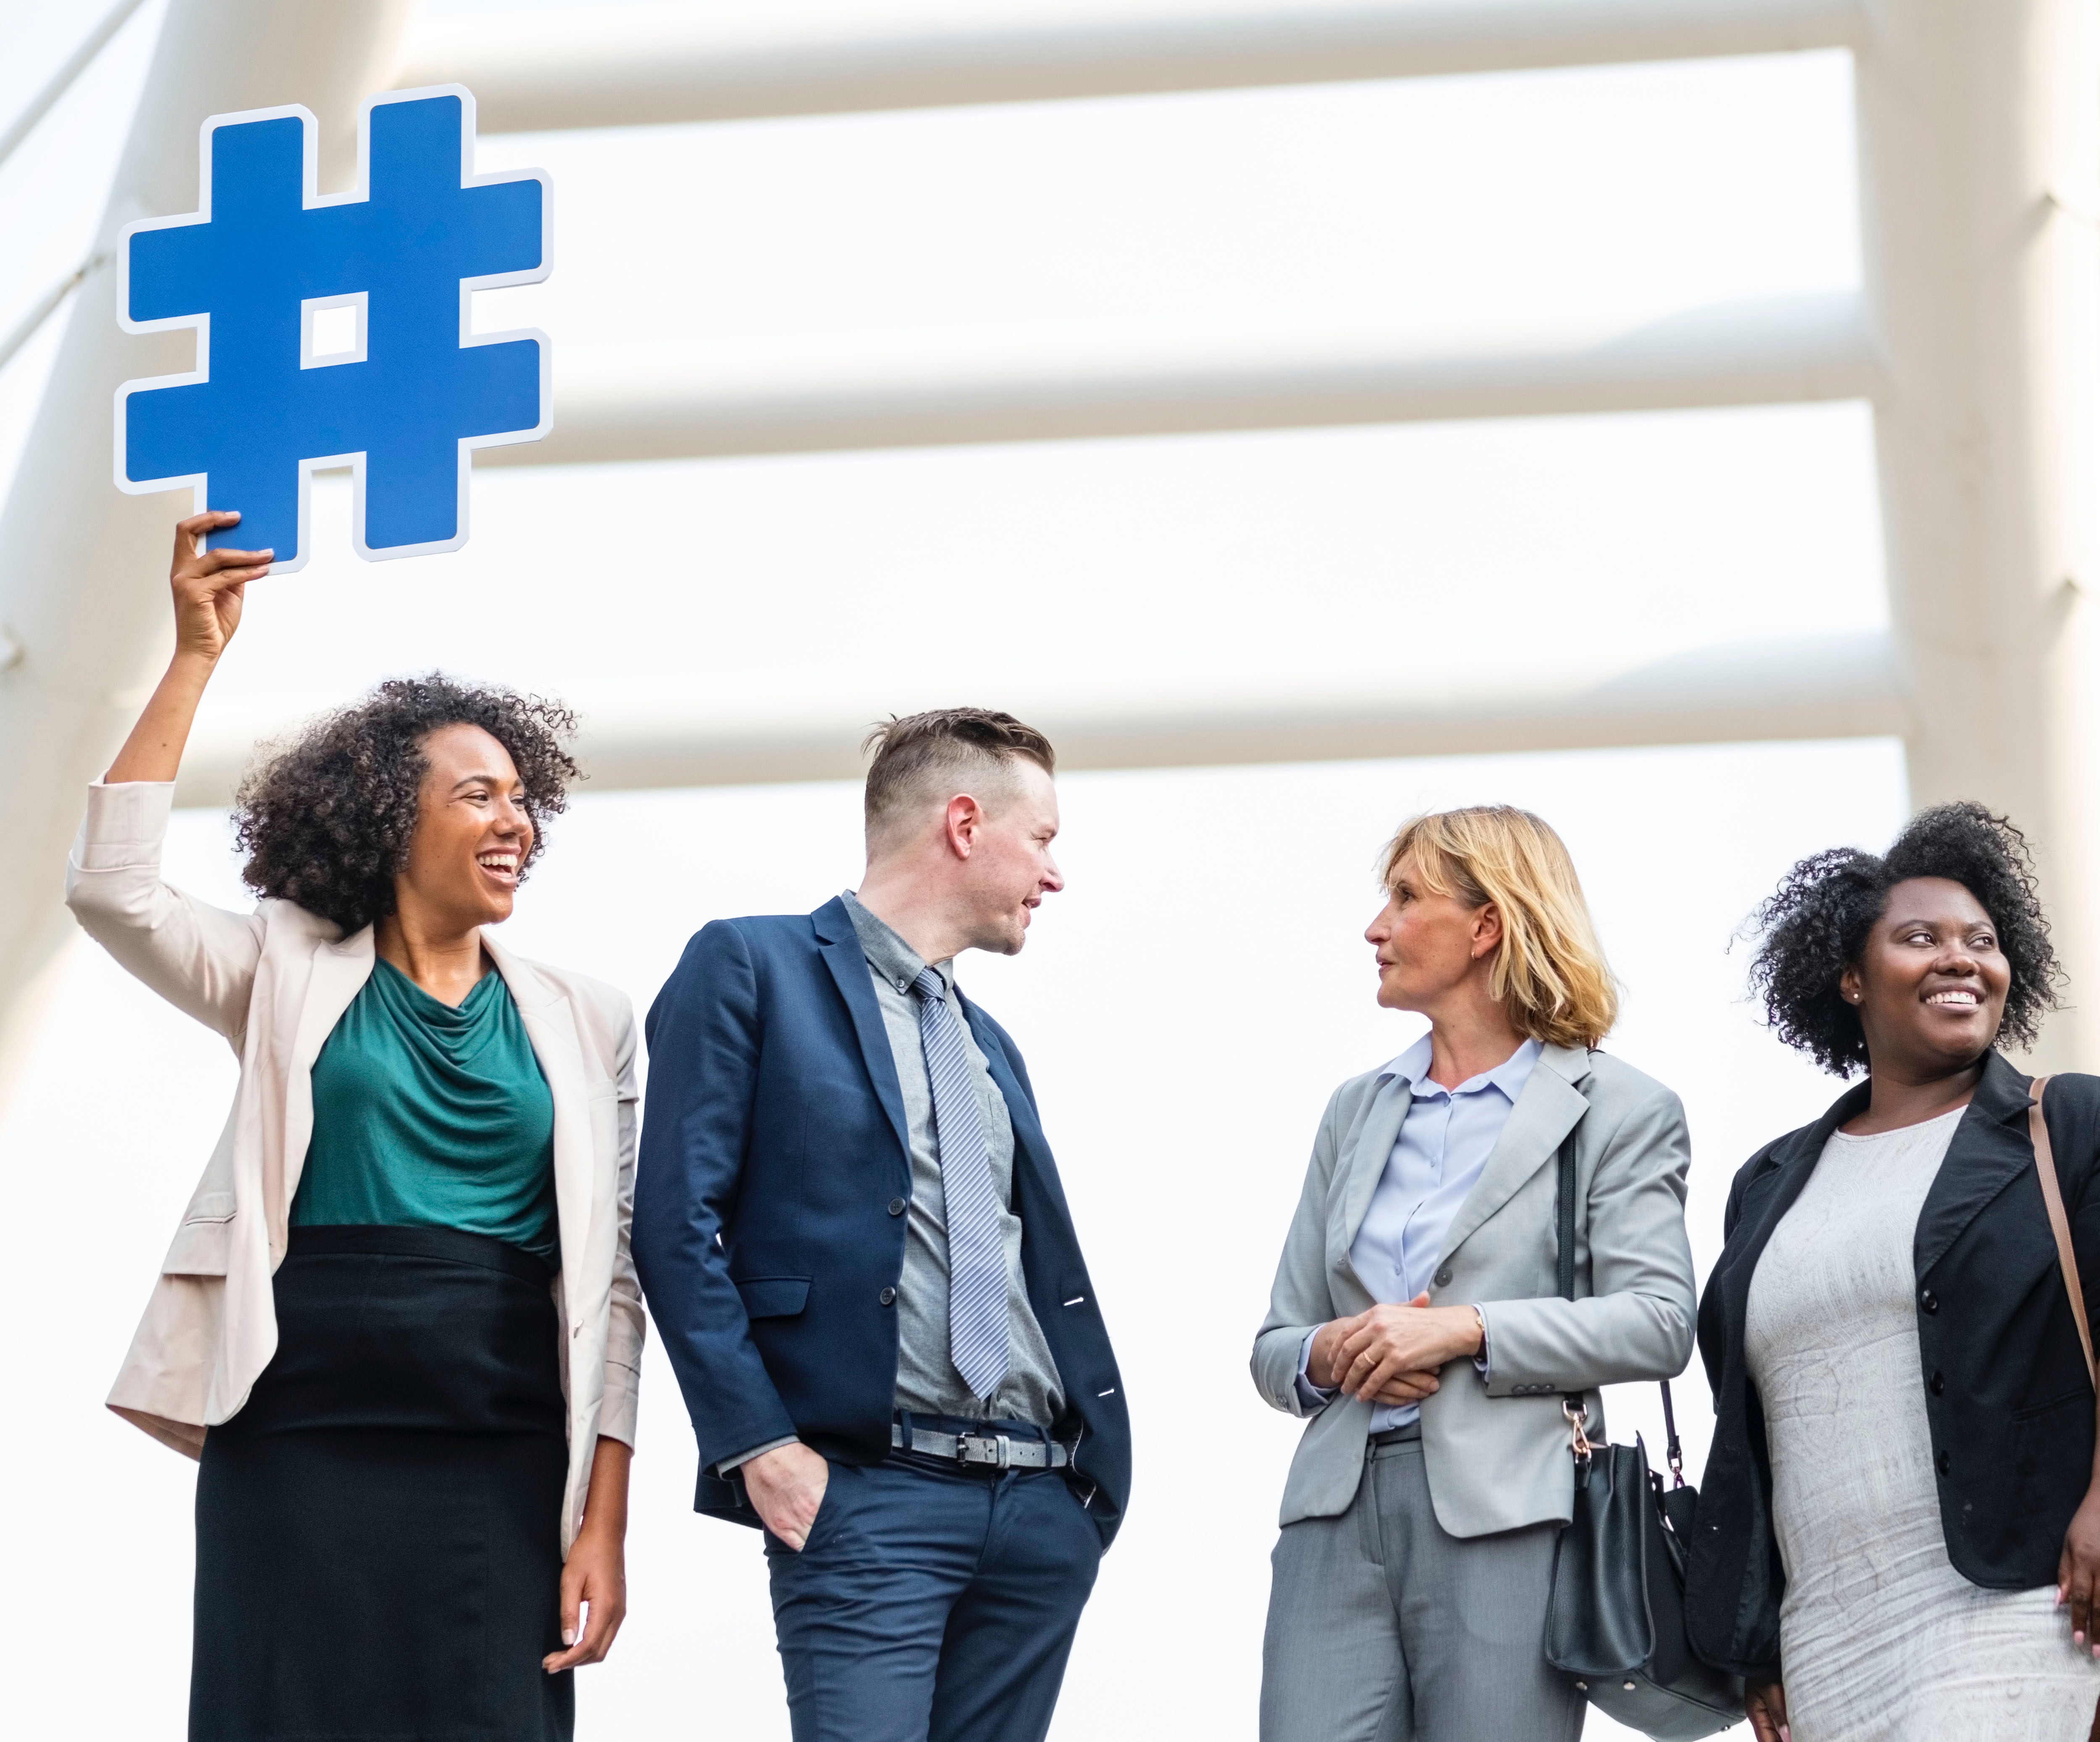
product, event, job, white collar worker, team, businessperson, business, photography, employment, management, gesture, company, tourism, collaboration, advertising, recruiter